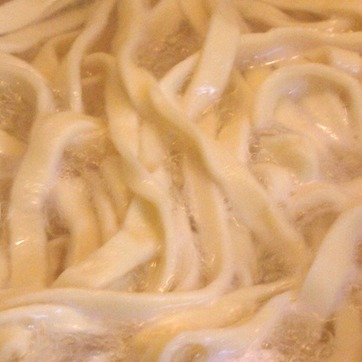
Material: food